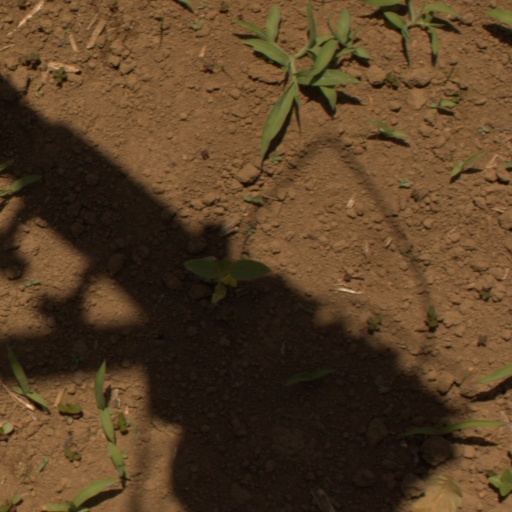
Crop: Jerusalem artichoke